Olona

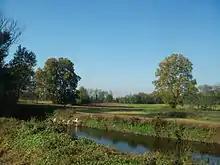
Olona river in Parabiago

The first part of the river runs through the Campo dei Fiori Regional Park. Up to 600 m of altitude, in this protected area, chestnuts, ash trees and linden trees prevail. Maples are common in the more humid valleys. On the summit of the Campo dei Fiori massif these plant species are replaced by beech, while birches and Scotch pines are common on the dry slopes of Monte Martica. The open spaces are embellished by now rare plants such as the Gentiana pneumonanthe and by dozens of species of wild orchids, such as, for example, the vesparia and the moscaria.